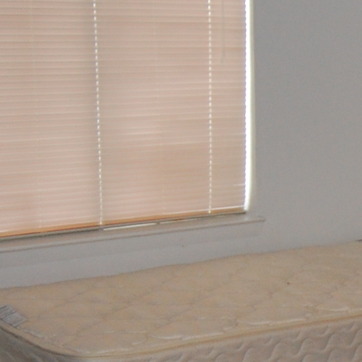
Material: plastic